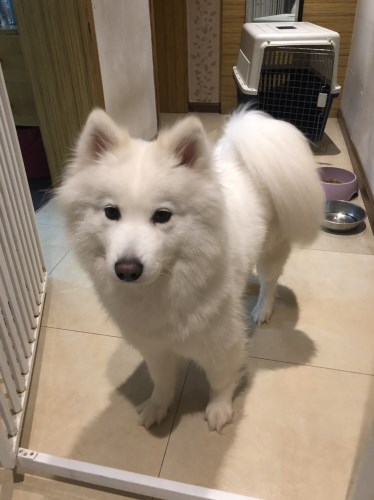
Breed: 2192-n000088-Samoyed